Khoon Ka Khoon

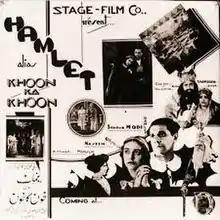
Theatrical release poster

Khoon Ka Khoon, also called Hamlet, is the first Hindi/Urdu 1935 sound film adaptation of the Shakespearen play Hamlet. Directed by Sohrab Modi under his Stage Film Company banner, it is cited as one of the earliest talkie versions of this play. Credited as "the man who brought Shakespeare to the Indian screen", it was Modi's debut feature film as a director. The story and script were penned by Mehdi Hassan Ahsan from his Urdu adaptation of Shakespeare's "Hamlet". Starring Modi, "Khoon Ka Khoon" was also the debut in films of Naseem Banu who played Ophelia. The other star cast included Shamshadbai, Ghulam Hussain, Obali Mai, Fazal Karim and Eruch Tarapore. The film has been cited by National Film Archive of India founder P K. Nair, as one of "21 most wanted missing Indian cinema treasures".